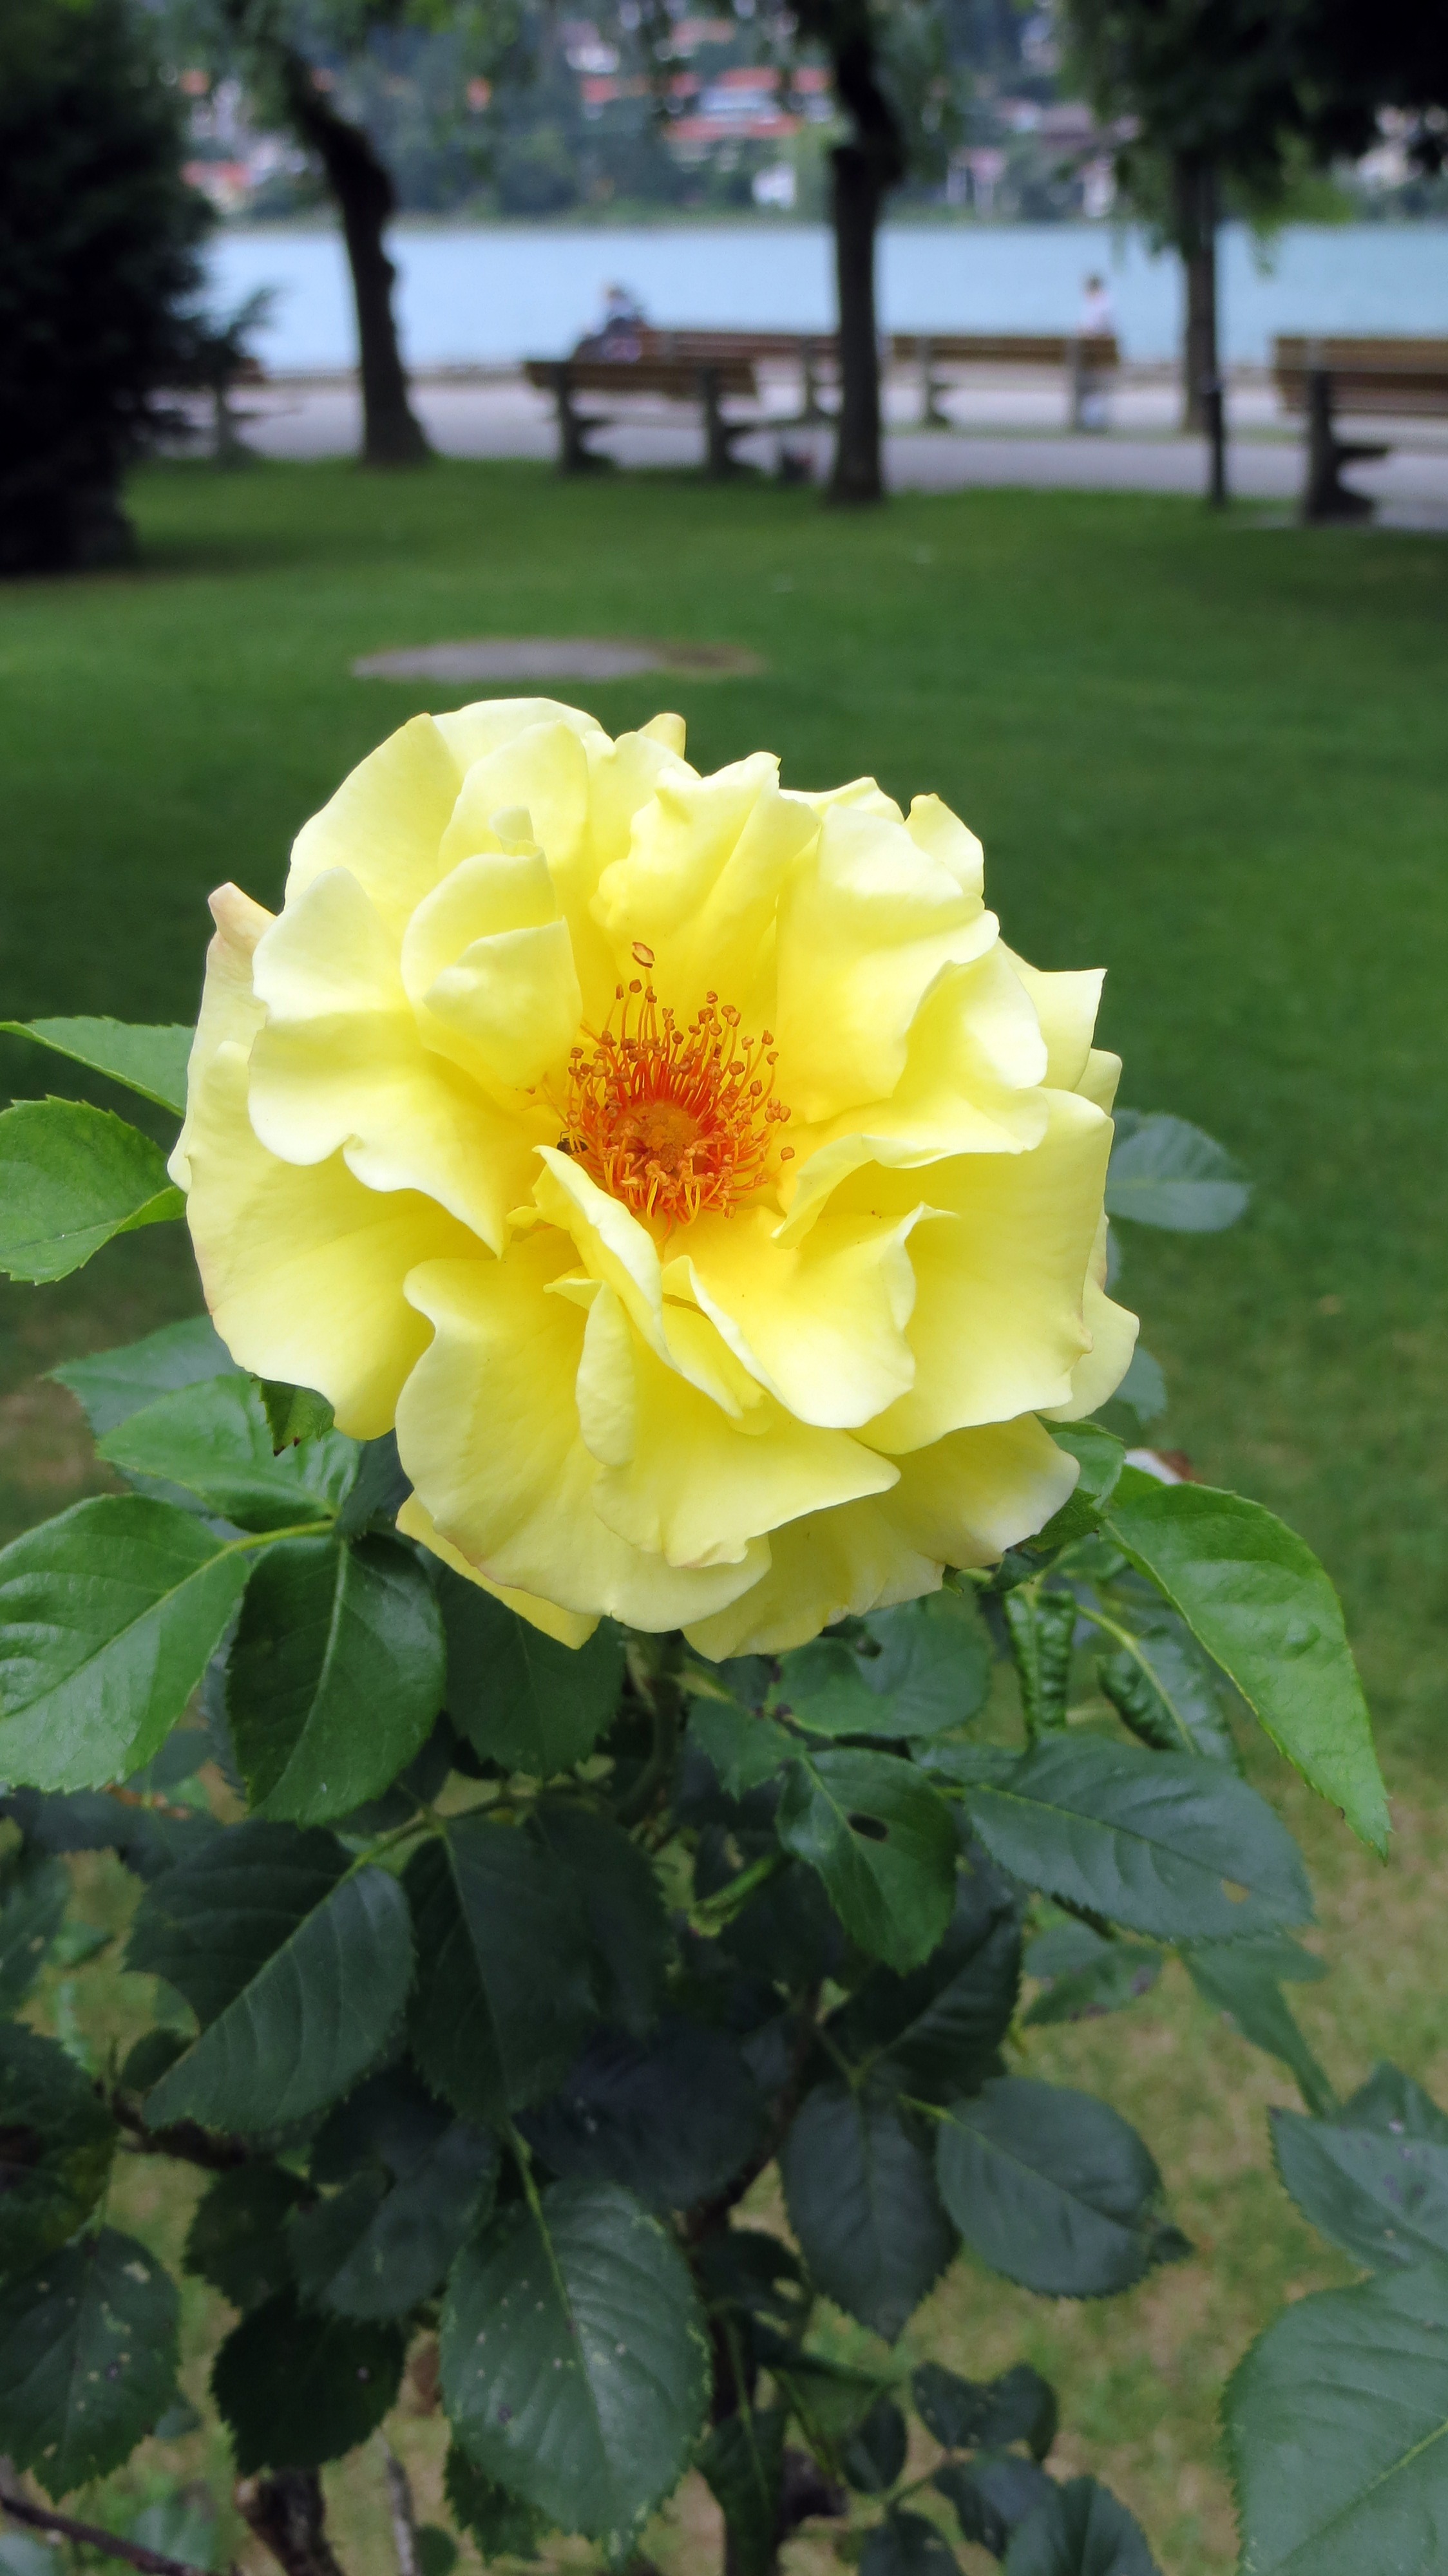
nature, blossom, plant, flower, petal, bloom, rose, spring, park, botany, rest, yellow, flora, floribunda, recovery, flowering plant, garden roses, rose family, land plant, rosa centifolia